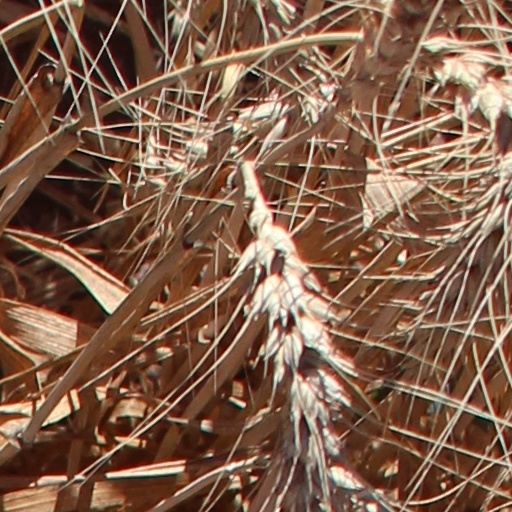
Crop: wheat